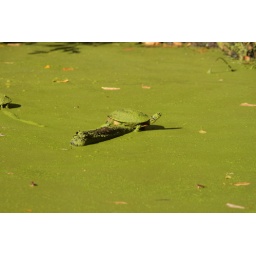
green turtle in a green pond